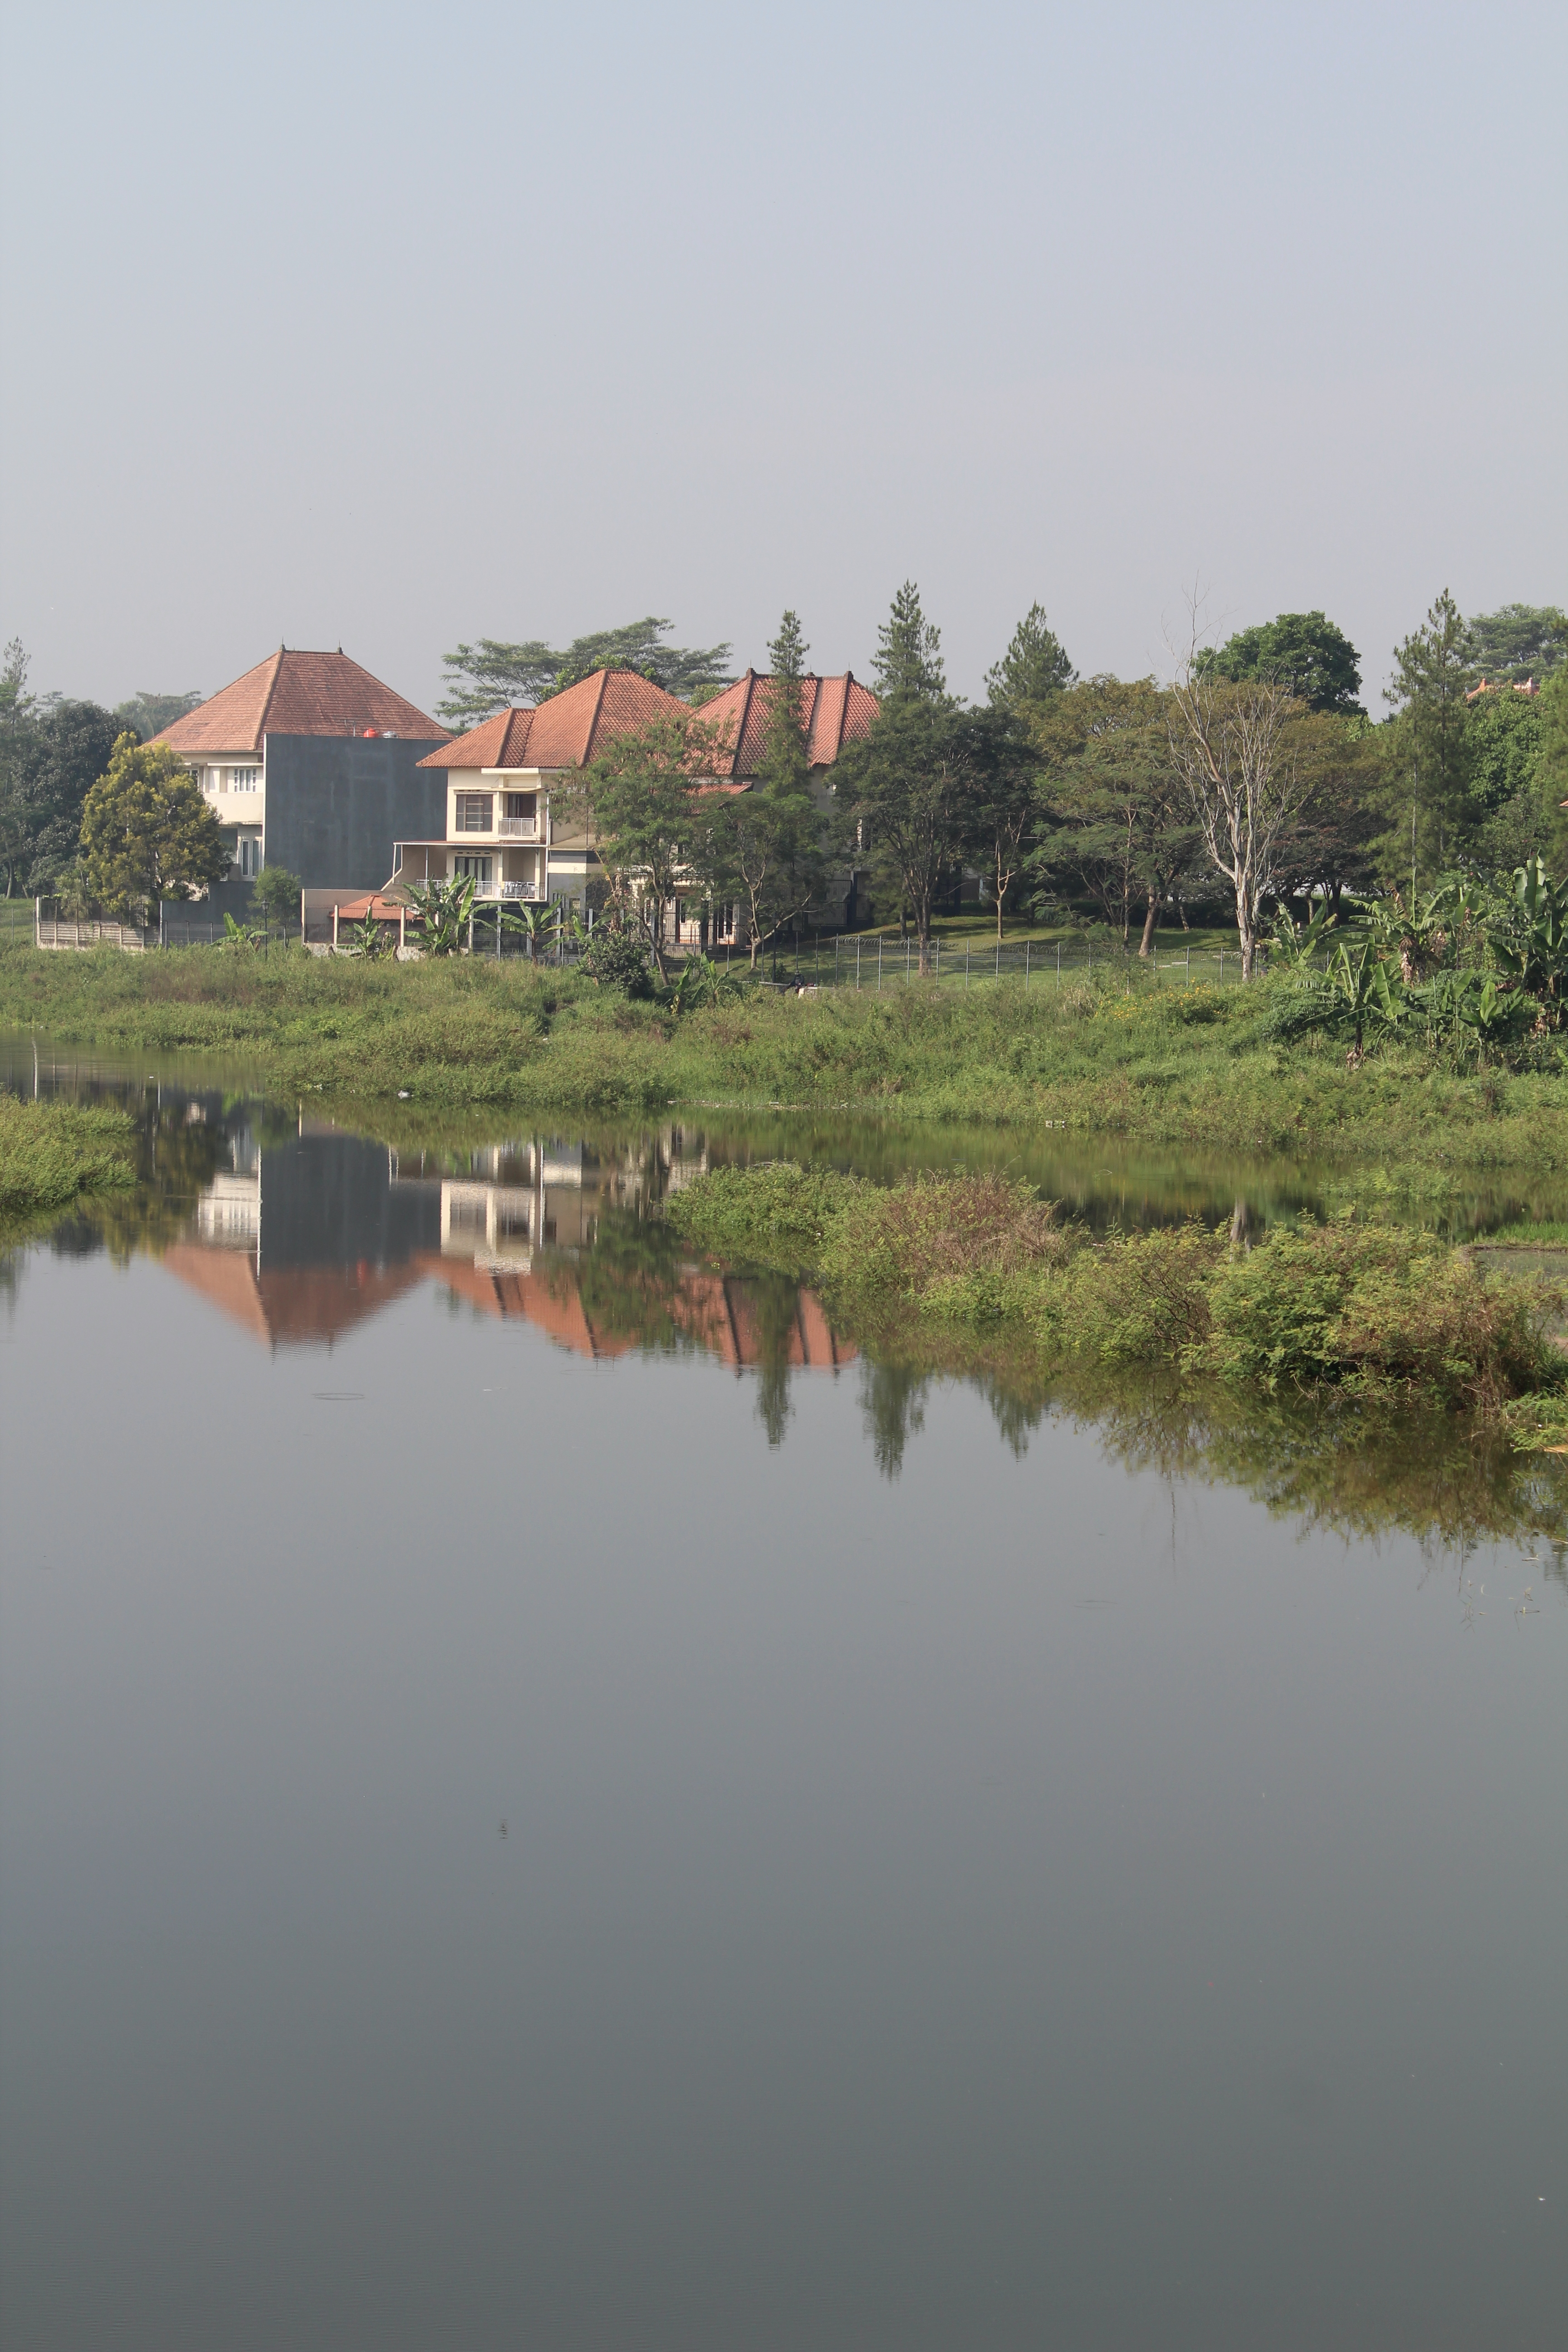
natural, body of water, water, water resources, reflection, river, waterway, atmospheric phenomenon, bank, sky, reservoir, morning, lake, hill station, calm, rural area, tree, village, house, coast, pond, loch, floodplain, wetland